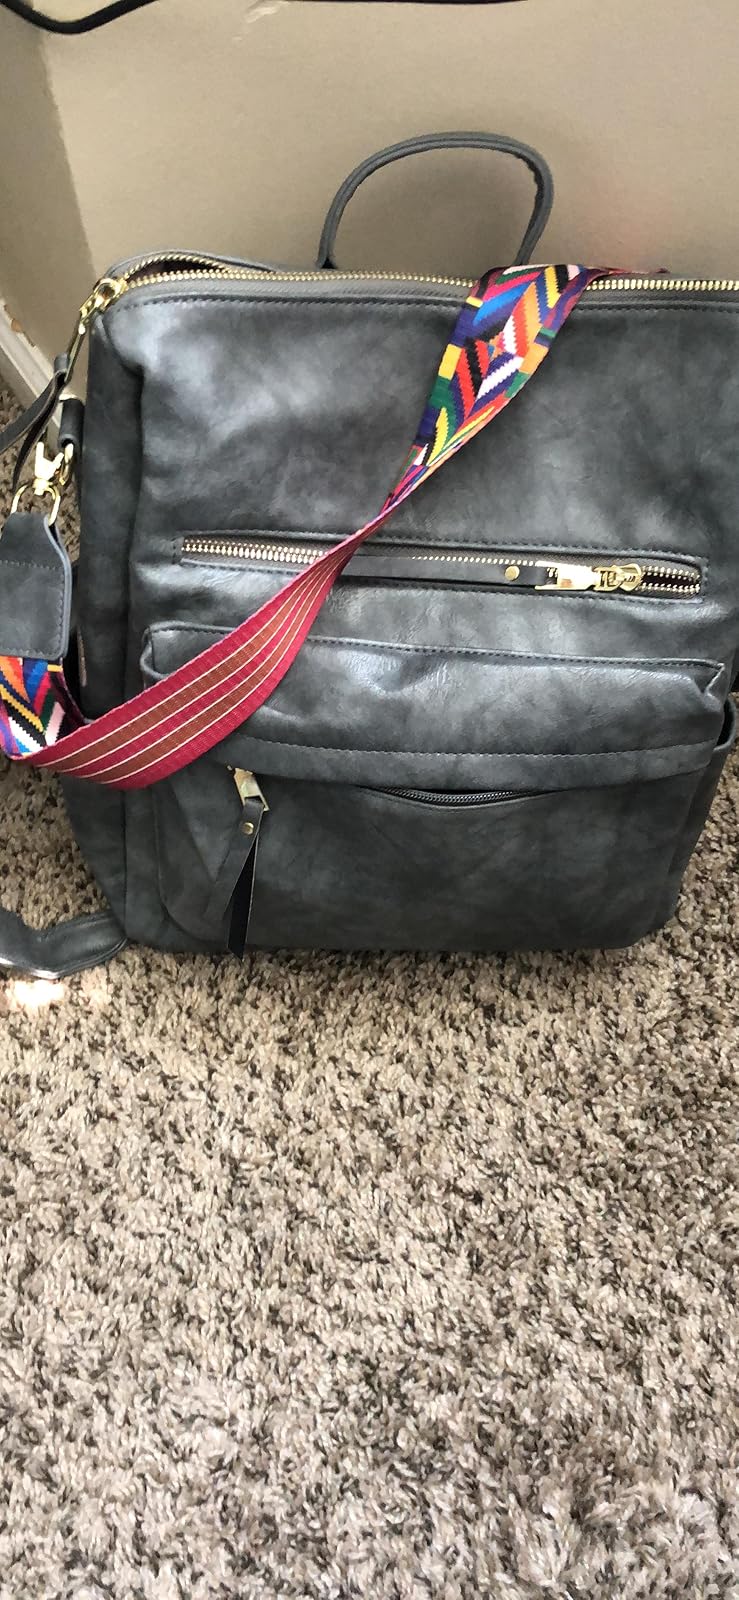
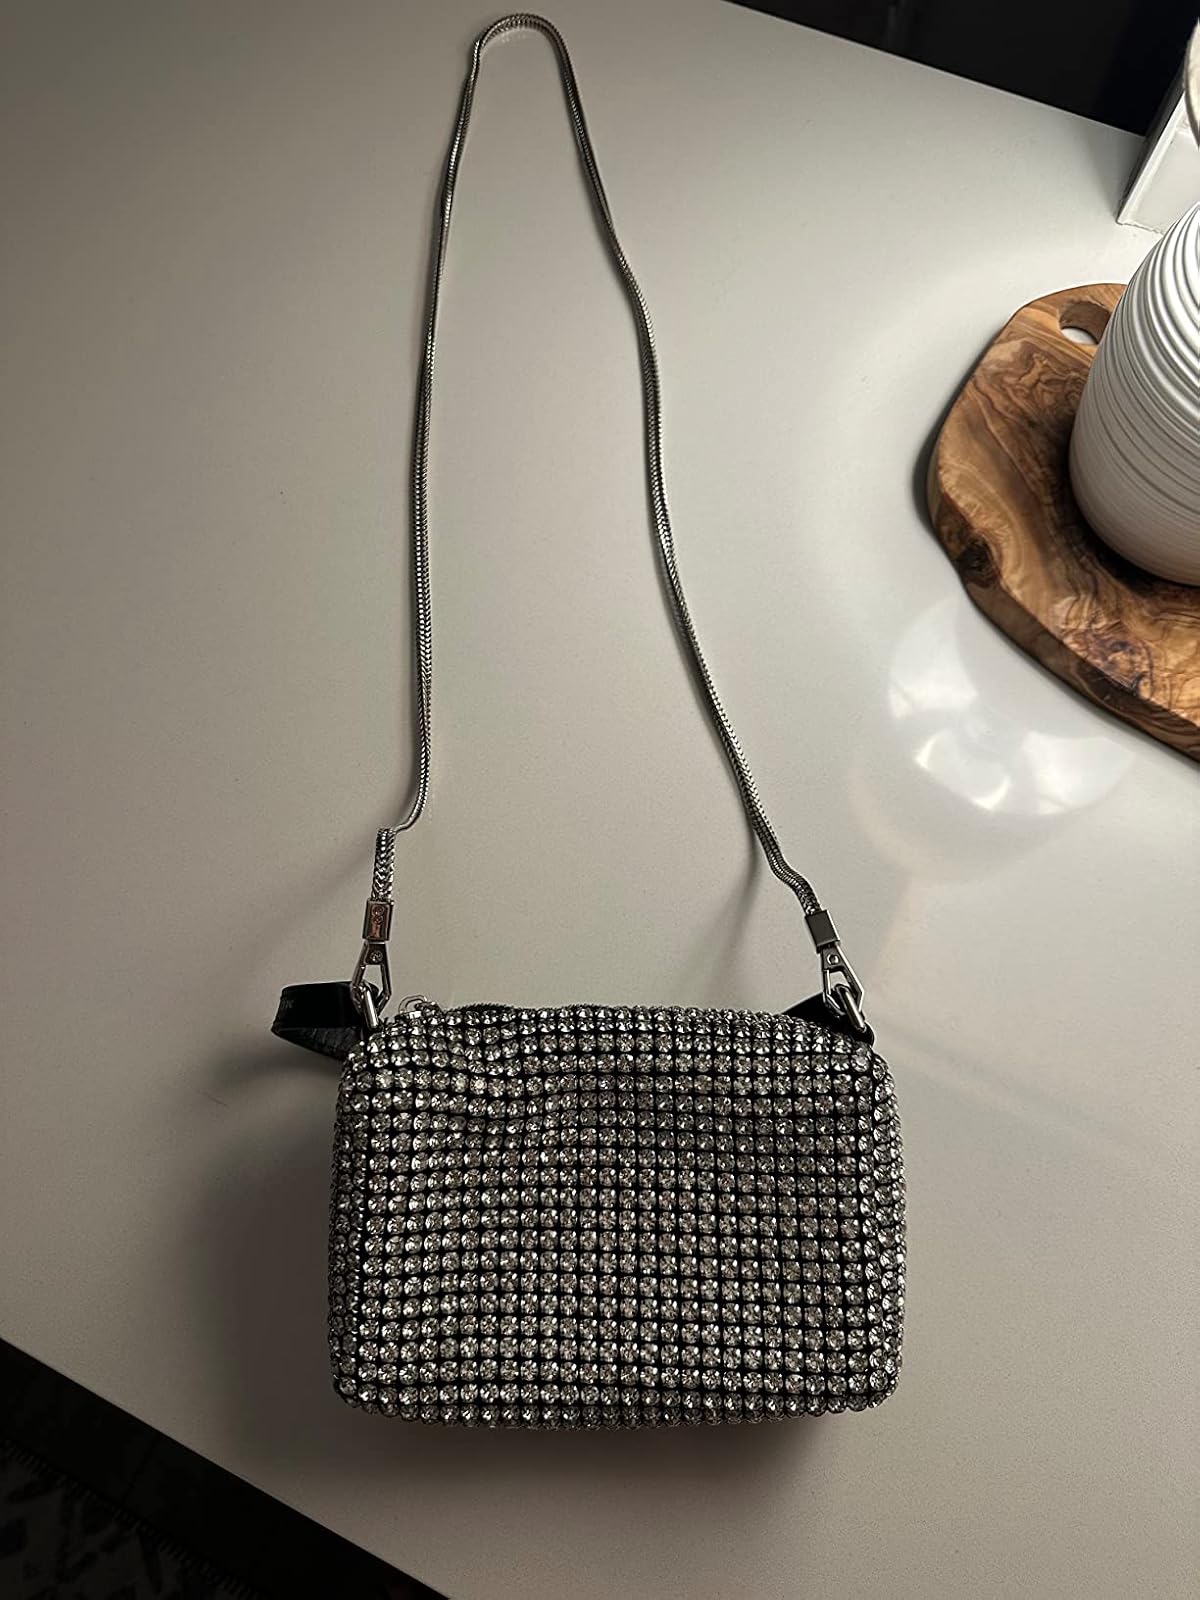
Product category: accessories_handbag
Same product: no